Fantomex

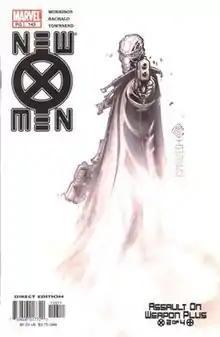
Fantomex on the cover of "New X-Men" #143. Art by Chris Bachalo

Fantomex is a superhero appearing in American comic books published by Marvel Comics. Created by writer Grant Morrison and artist Igor Kordey, the character first appeared in "New X-Men" #128 (August 2002). Fantomex is an escaped experiment from the Weapon Plus Program. He was designated as Charlie Cluster-7 while growing up in a high tech facility.